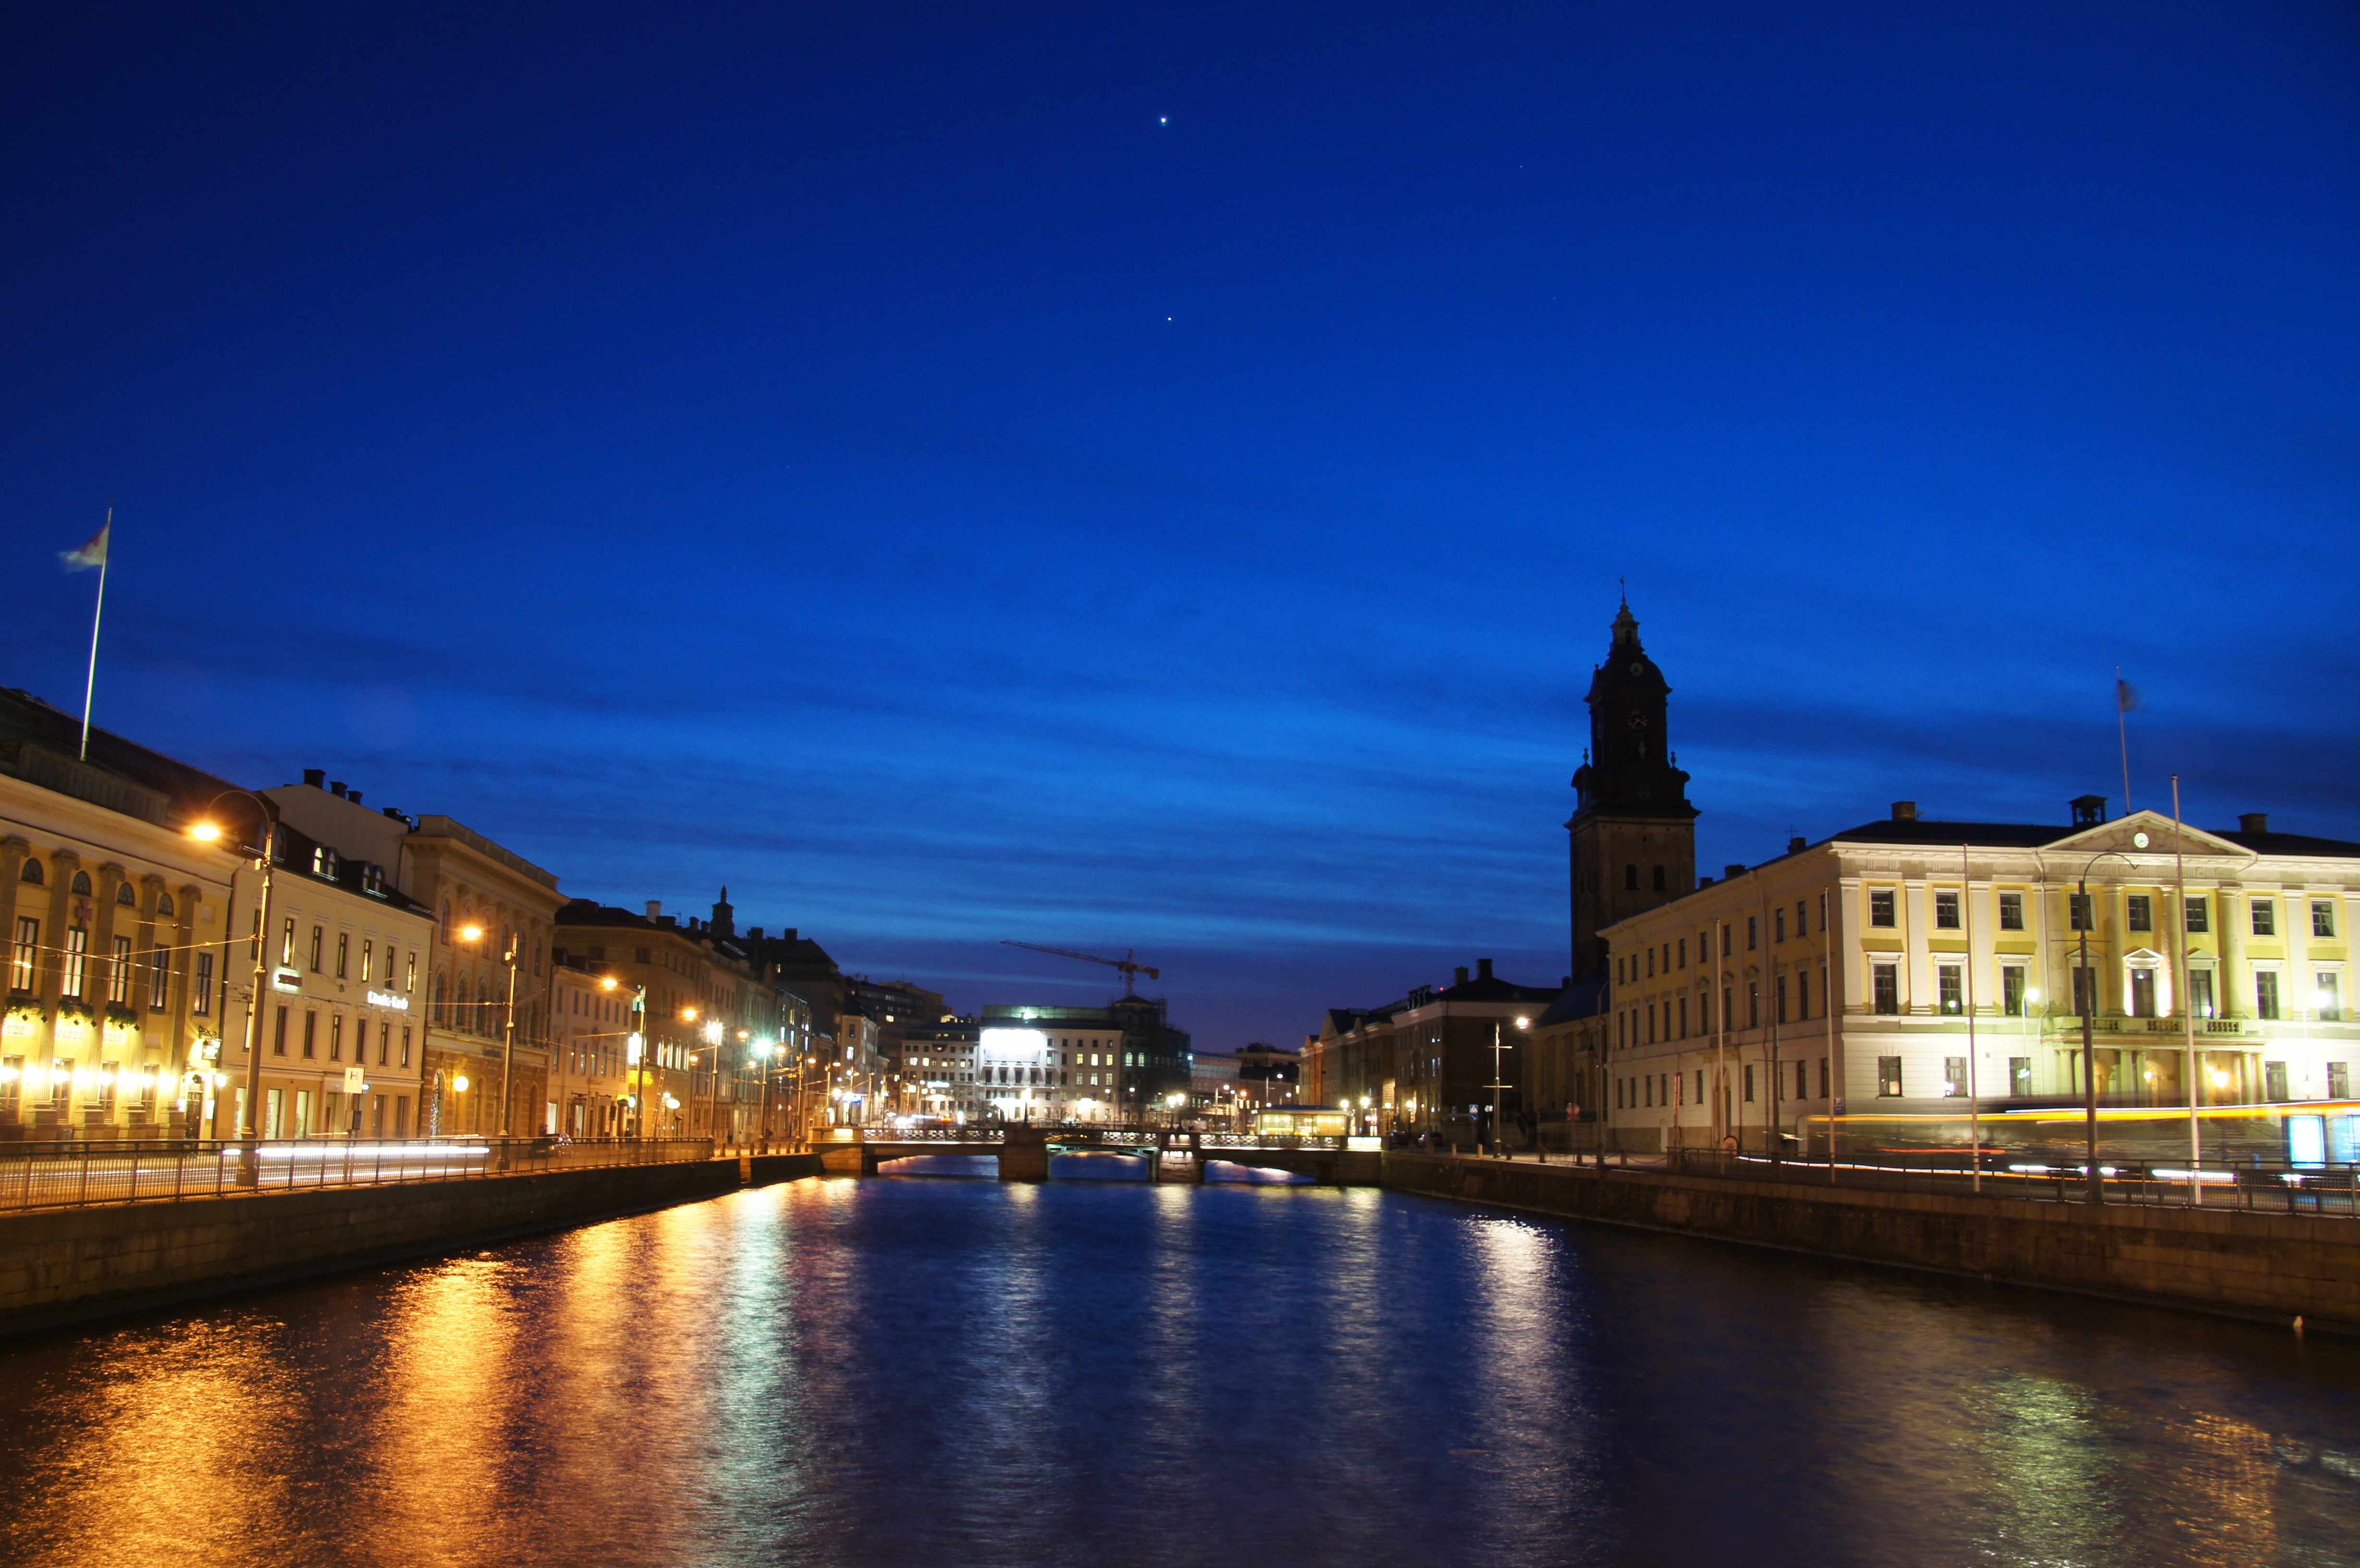
water, skyline, night, city, river, canal, cityscape, panorama, dusk, evening, reflection, landmark, waterway, channel, mirroring